John Wes Townley

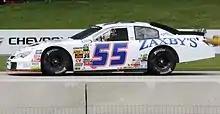
Townley's 2013 ARCA car at Road America

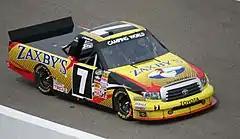
Townley's 2013 truck at Rockingham Speedway

After the 2012 season, Townley signed with Red Horse Racing to drive the team's No. 7 Toyota in the Camping World Truck Series for 2013. In addition, Townley drove for Venturini Motorsports in the season-opening race for the ARCA Racing Series at Daytona International Speedway. Starting from the pole, he went on to win the event, running a partial schedule in ARCA and the NASCAR Nationwide Series for the team. Townley finished 11th in Truck points.